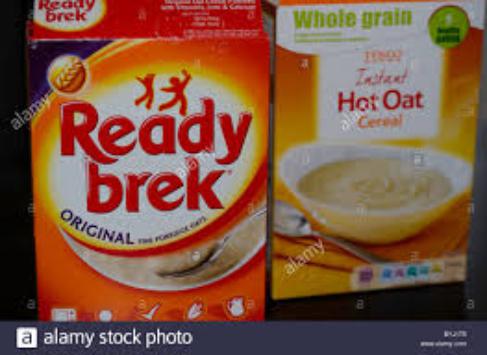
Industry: Food